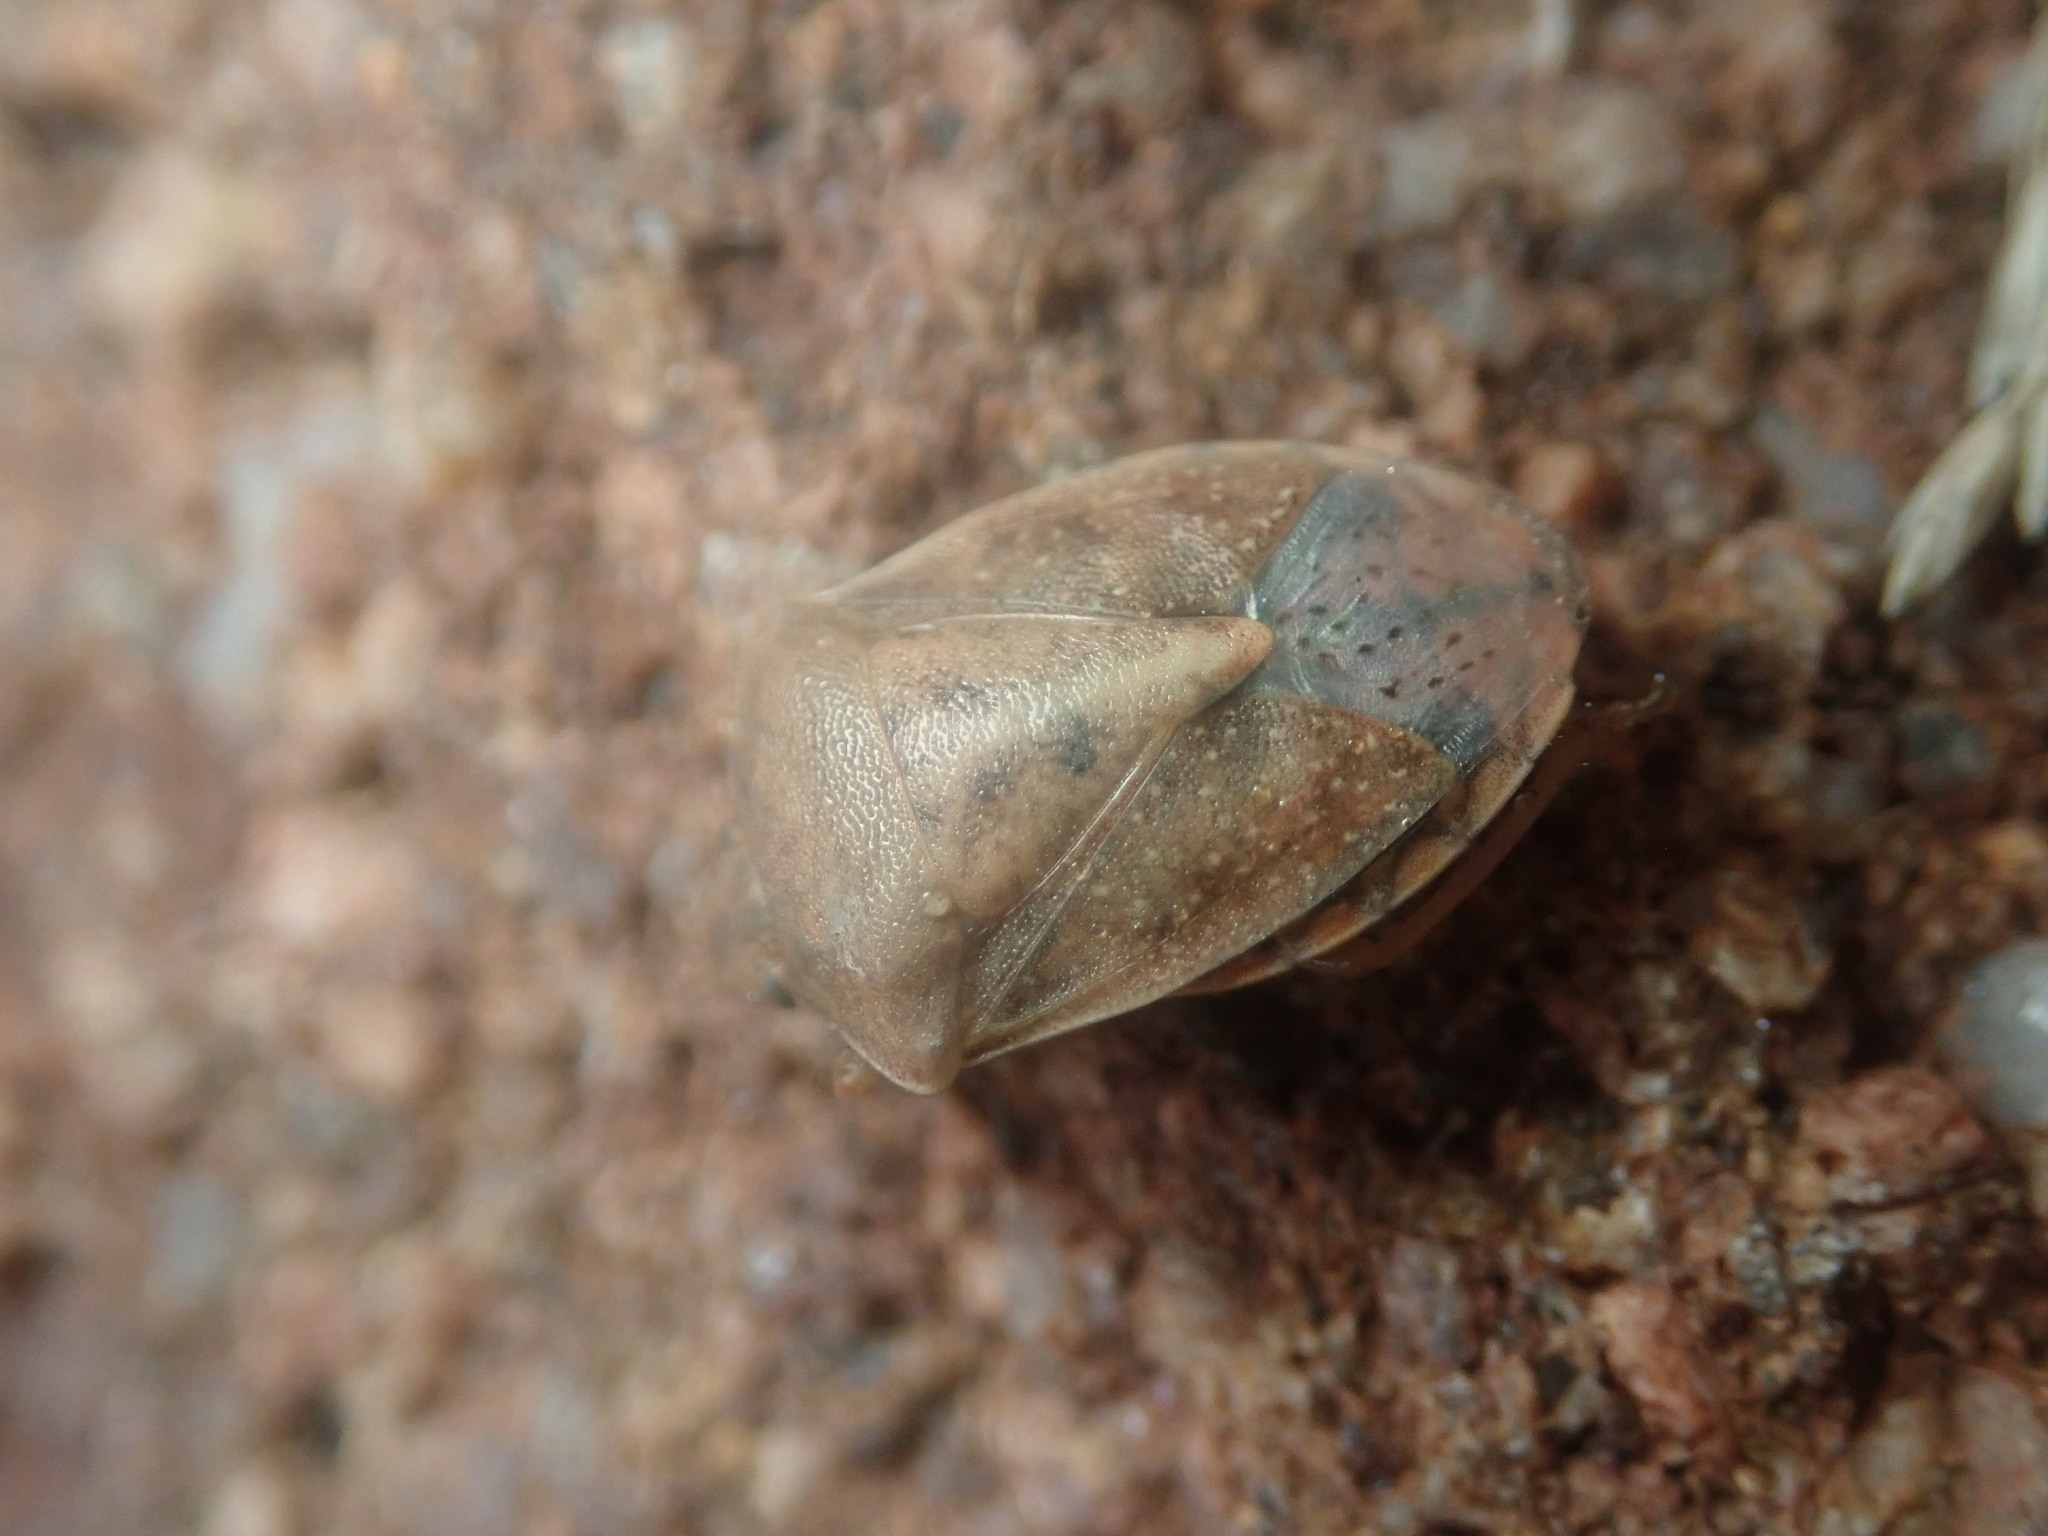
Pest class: stink_bug